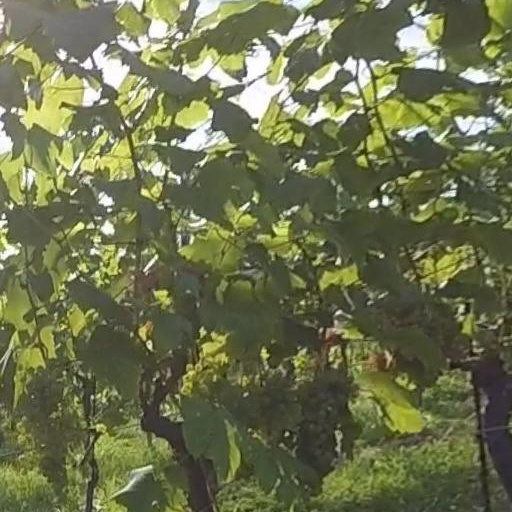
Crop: grape